Structural violence in Haiti

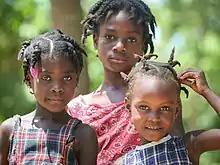
Haitian girls

While structural violence impacts Haiti as a whole, due to the presence of gender inequality, women within Haiti tend to be more heavily impacted by structural violence than men. In the 2004 United Nations Development Fund for Women report, Haitian women were found to remain as the target of oppression, independent of any political change within the nation. Among the 43% of households which are headed by women, more than 80% are reported to be living in poverty. Moreover, according to the 2000 UN Special Rapporteur on Violence against Women, a report on Haiti noted that structural gender disparities have made Haitian women disproportionately susceptible to physical violence, but also excluded from various forms of protection. For example, spousal rape is not regarded as a crime under Haiti's judicial system. Other forms of legal discrimination against women and girls include differentiated wage levels, as well as unequal penalties for both adultery and divorce.